Tale of Two Sisters

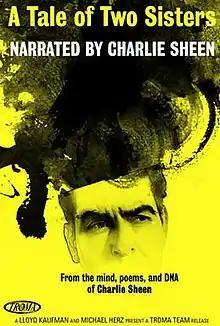
DVD cover

Tale of Two Sisters is a 1989 drama film about two sisters who, having not seen each other for 5 years, catch up and relive childhood experiences. It is directed by Adam Rifkin and narrated by Charlie Sheen, and stars Claudia Christian and Valerie Breiman as the two sisters.